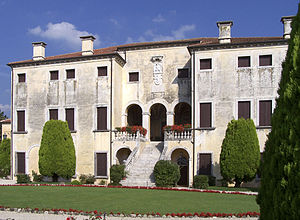
Palladianisme / Palladios arkitektur
Palladios Villa Godi, opført 1537-1542 med senere modifikationer
Palladianisme eller palladiansk arkitektur er en europæisk arkitekturstil afledt af og inspireret af arbejder af den venetianske arkitekt Andrea Palladio. Det der i dag betegnes som palladiansk arkitektur, er en udvikling af Andrea Palladios oprindelige koncepter, der var stærkt baseret på symmetri, perspektiv og værdier fra grækernes og romernes klassiske tempelarkitektur i antikken. Fra 1600-tallet blev Palladios fortolkning af denne klassiske arkitektur kaldt palladianisme, og den fortsatte med at udvikle sig til slutningen af 1700-tallet.